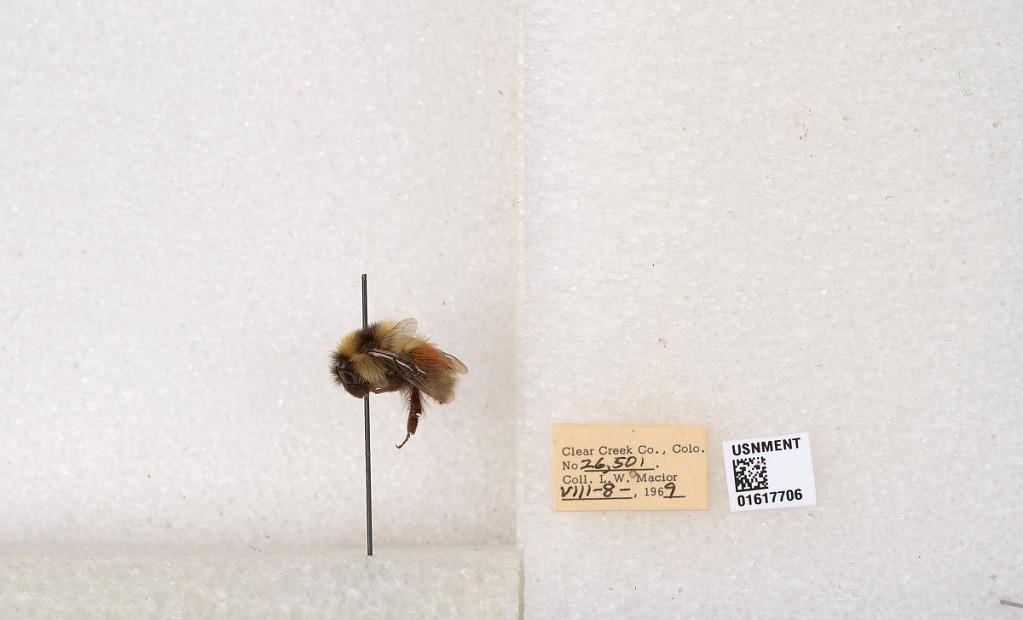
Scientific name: Bombus (Pyrobombus) sylvicola Kirby
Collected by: L. Macior
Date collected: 1969-8-8
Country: United States
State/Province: Colorado
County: Clear Creek
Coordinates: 39.7006, -105.694